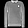
Label: Pullover